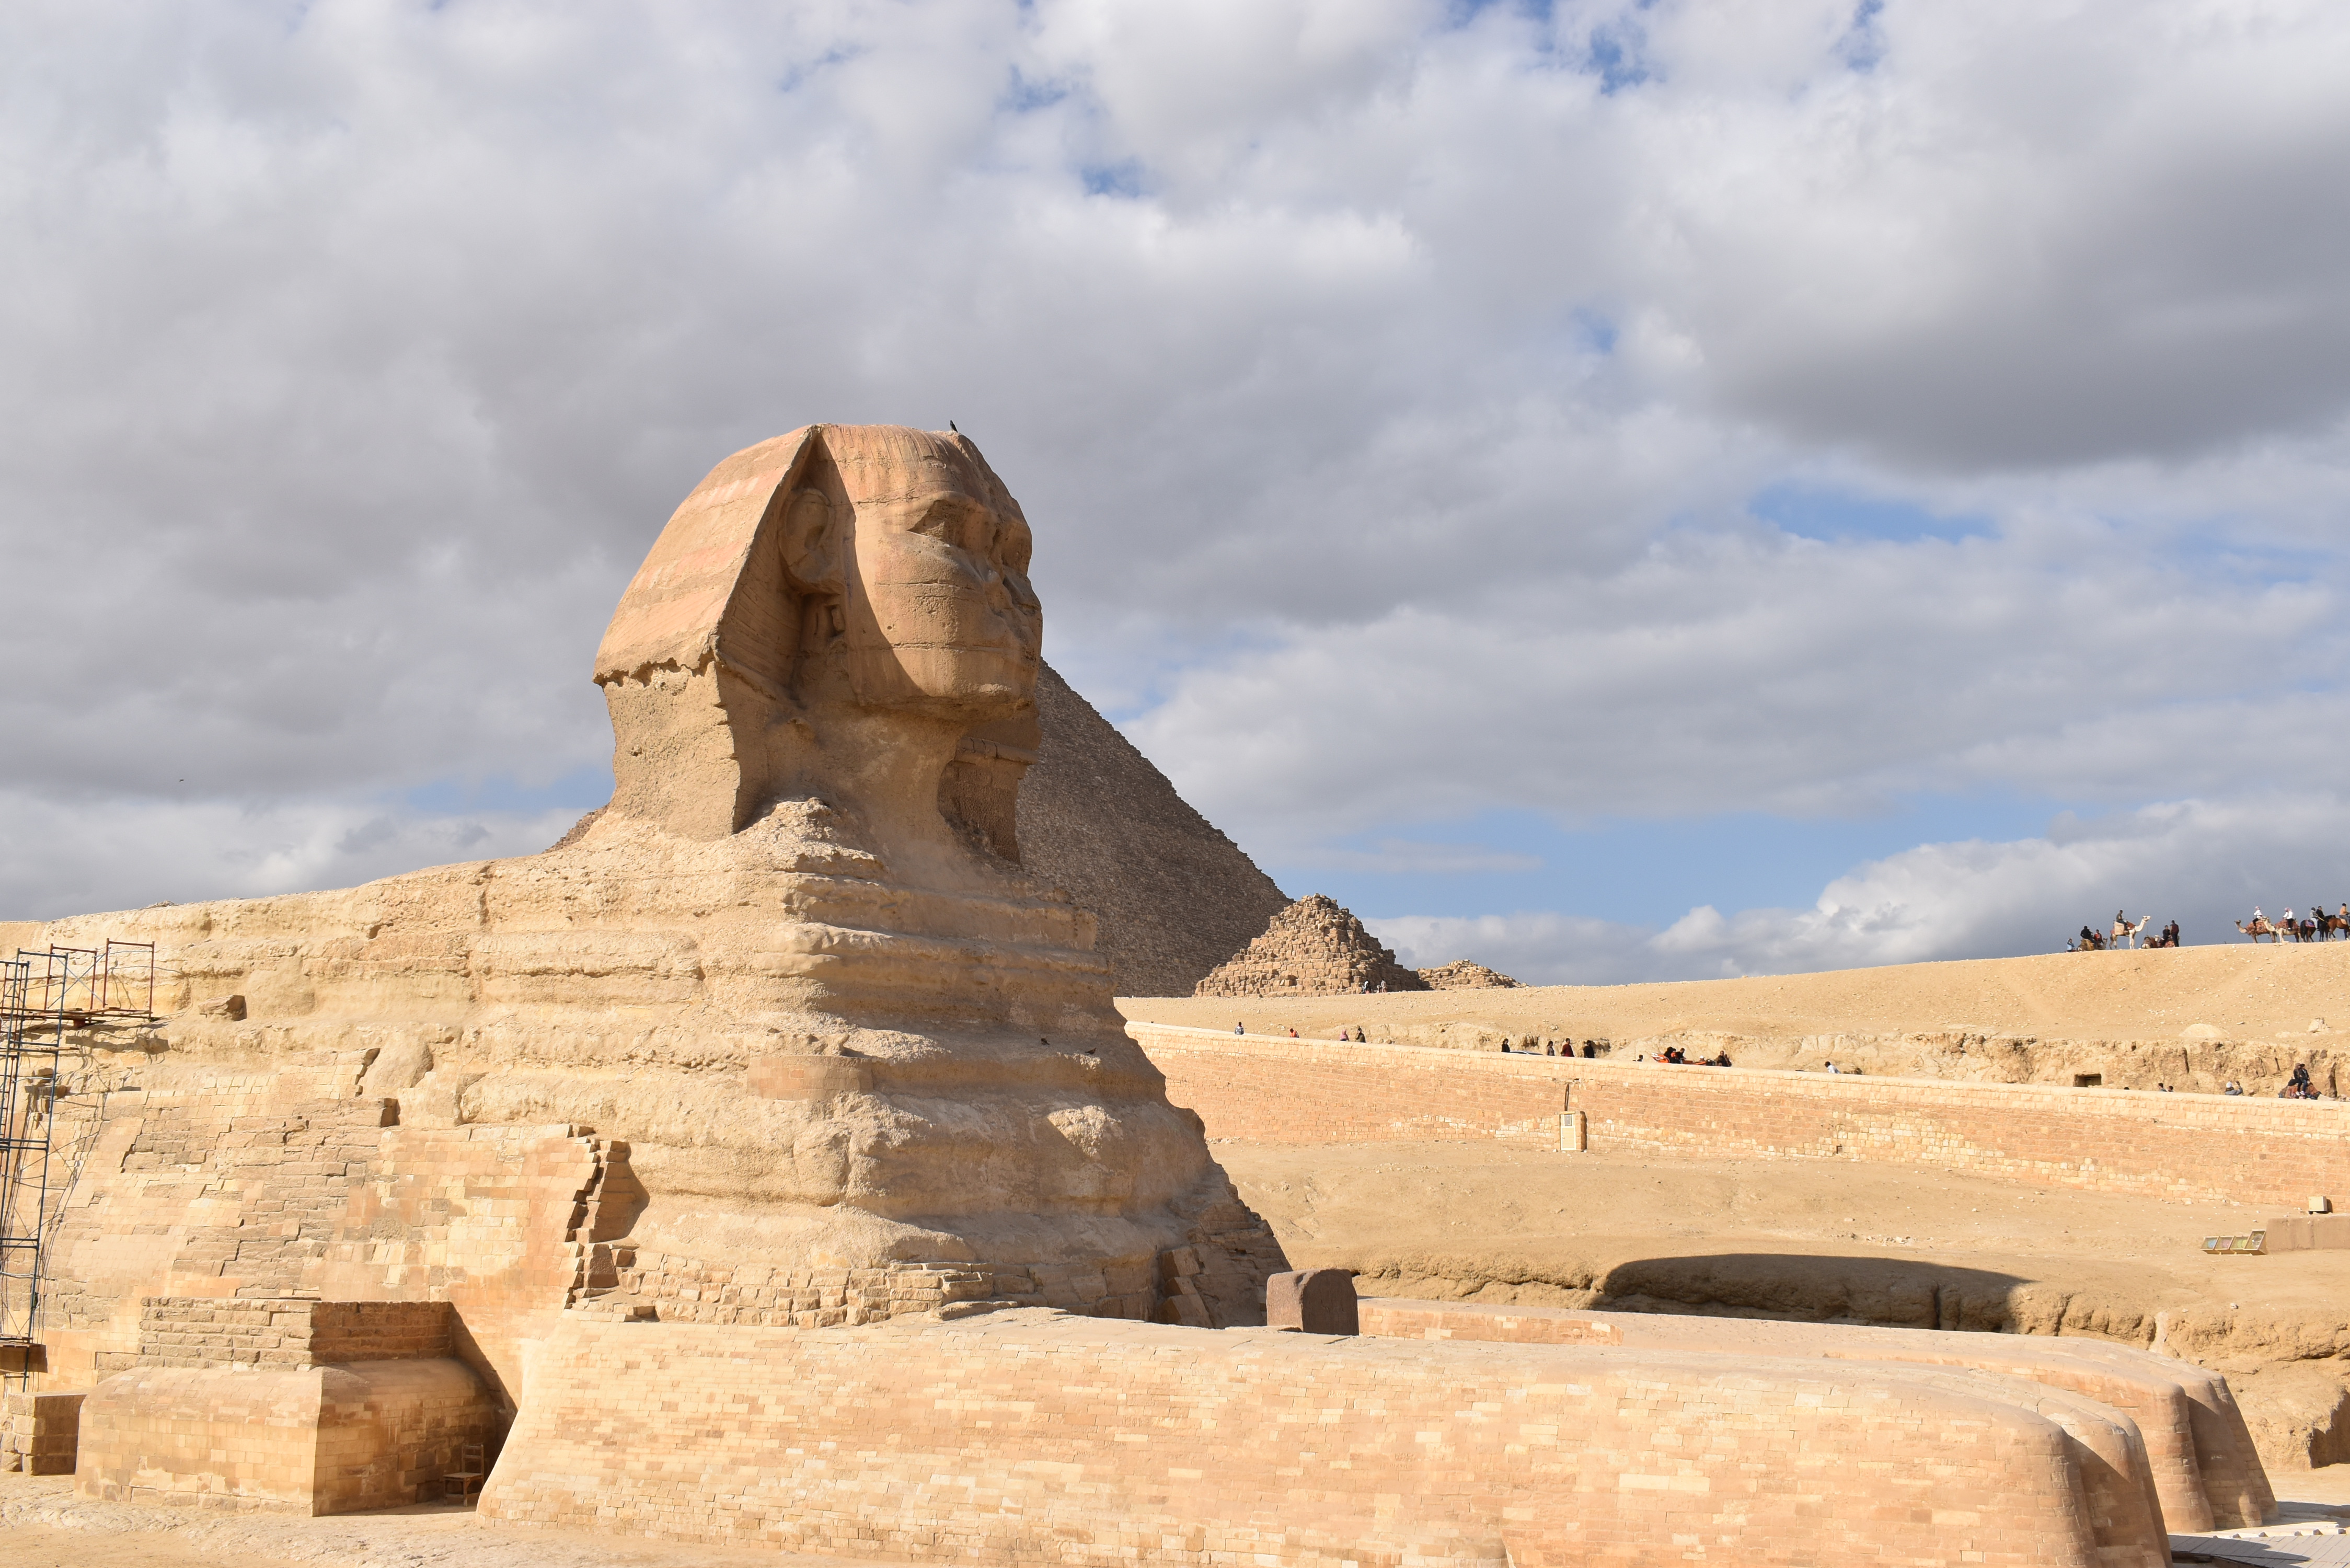
sphinx, ancient history, historic site, monument, history, archaeological site, formation, landscape, rock, sky, pyramid, unesco world heritage site, ruins, geology, vacation, tourism, mortuary temple, sand, tourist attraction, national monument